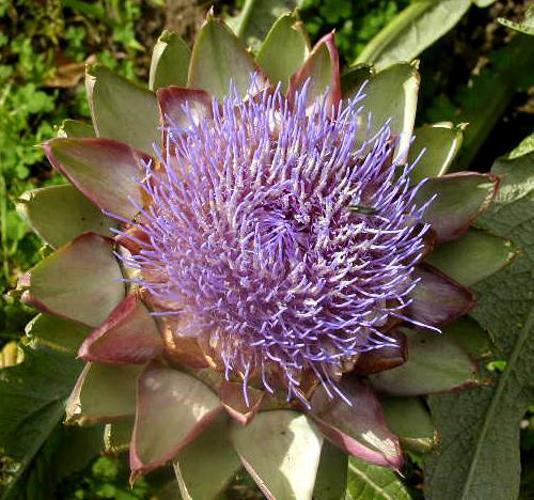
Label: artichoke